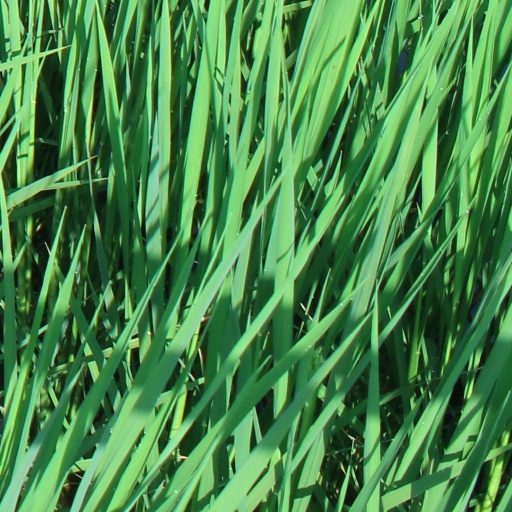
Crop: rice